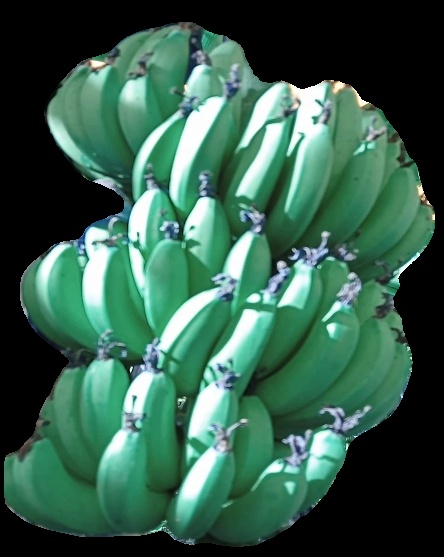
Variety: pachbale
Grade: grade1